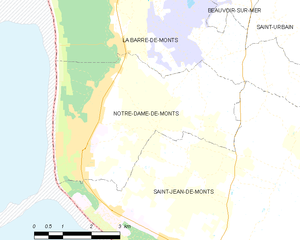
Carte des communes françaises Notre-Dame-de-Monts